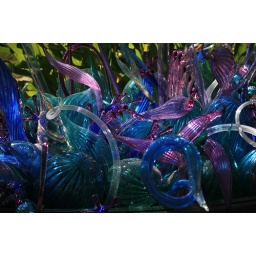
A small boat filled with glass created by Dale Chihuly at the Missouri Botanical Garden.